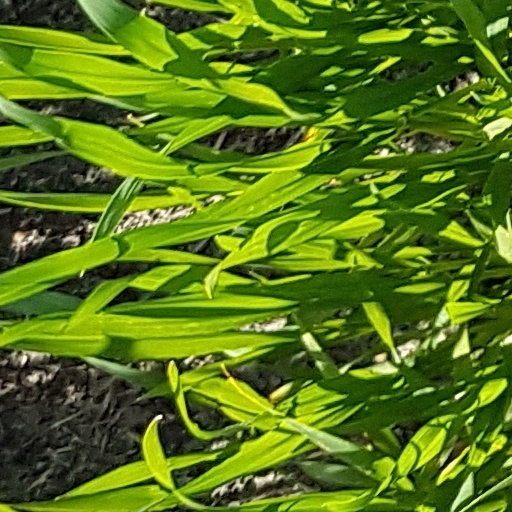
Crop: wheat